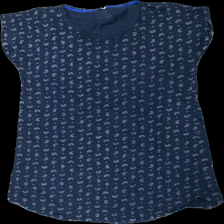
View: front
Type: T-shirt
Category: Ladies
Brand: Lindex
Colors: Blue, Pink
Material: 100% Cotton
Pattern: Other
Cut: Loose, Long
Size: 50
Season: All
Price range: 50-100
Recommended usage: Reuse
Description: blue t-shirt